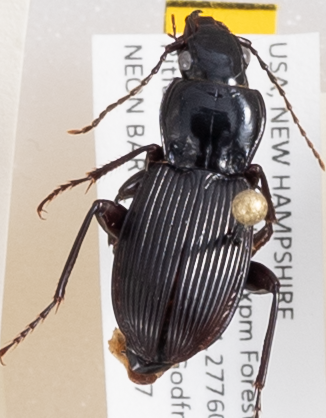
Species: Pterostichus coracinus
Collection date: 2019-08-07
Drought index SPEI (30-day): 0.264
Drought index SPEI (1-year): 1.13
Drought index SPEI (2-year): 0.88